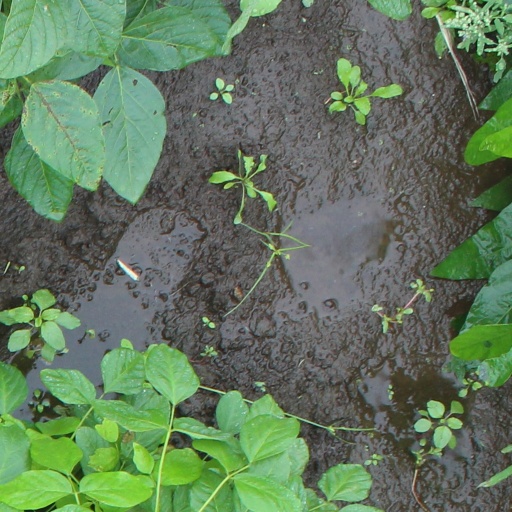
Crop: soybean